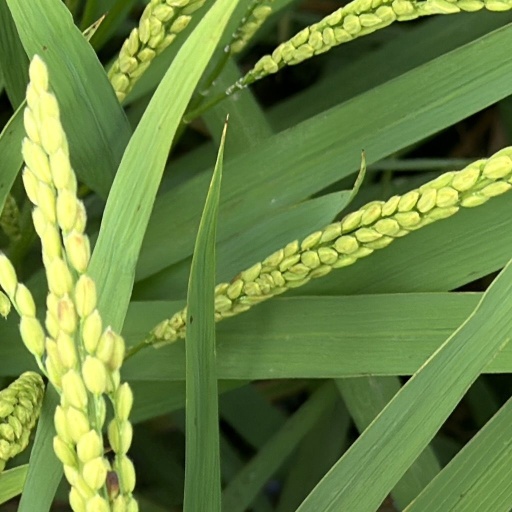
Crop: rice